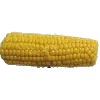
Label: corn